University of San Diego

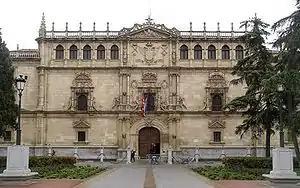
The "Universidad de Alcalá" in Spain, inspiration for Mother Hill's USD

Significant periods of expansion of the university, since the 1972 merger, occurred in the mid-1980s, as well as in 1998, when Joan B. Kroc, philanthropist and wife of McDonald's financier Ray Kroc, endowed USD with a gift of $25 million for the construction of the Institute for Peace & Justice. Other significant donations to the college came in the form of multimillion-dollar gifts from weight-loss tycoon Jenny Craig, inventor Donald Shiley, investment banker and alumnus Bert Degheri, and an additional gift of $50 million Mrs. Kroc left the School of Peace Studies upon her death. These gifts helped make possible, respectively, the Jenny Craig Pavilion (an athletic arena), the Donald P. Shiley Center for Science and Technology, the Joan B. Kroc School of Peace Studies, and the Degheri Alumni Center. As a result, USD has been able to host the West Coast Conference (WCC) basketball tournament in 2002, 2003 and 2008, and hosted international functions such as the Kyoto Laureate Symposium at the Joan B. Kroc Institute for Peace & Justice and at USD's Shiley Theatre. Shiley's gift has provided the university with some additional, and more advanced, teaching laboratories than it had previously. In 2005, the university expanded the Colachis Plaza from the Immaculata along Marian Way to the east end of Hall, which effectively closed the east end of the campus to vehicular traffic. That same year, the student body approved plans for a renovation and expansion of the Hahn University Center which began at the end of 2007. The new Student Life Pavilion (SLP) opened in 2009 and hosts the university's new student dining area(s), offices for student organizations and event spaces. The Hahn University Center is now home to administrative offices, meeting and event spaces, and a restaurant and wine bar, La Gran Terazza.